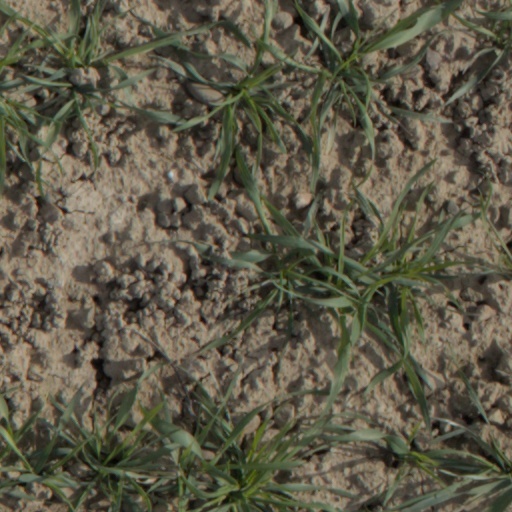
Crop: wheat